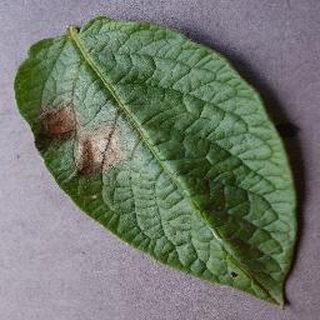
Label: potato_late_blight